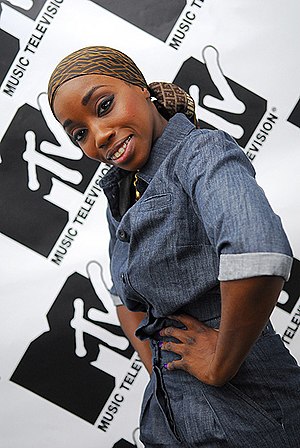
Estelle (musiker)
Estelle Fanta Swaray almindeligt kendt som Estelle, og tidligere som Est'elle, er en engelsk R & B singer-songwriter, rapper og pladeproducer.